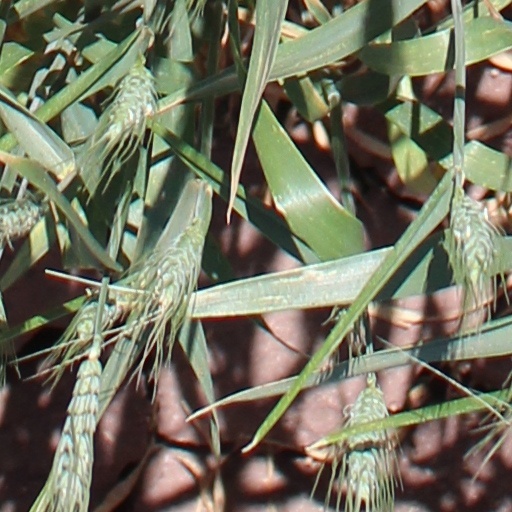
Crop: wheat